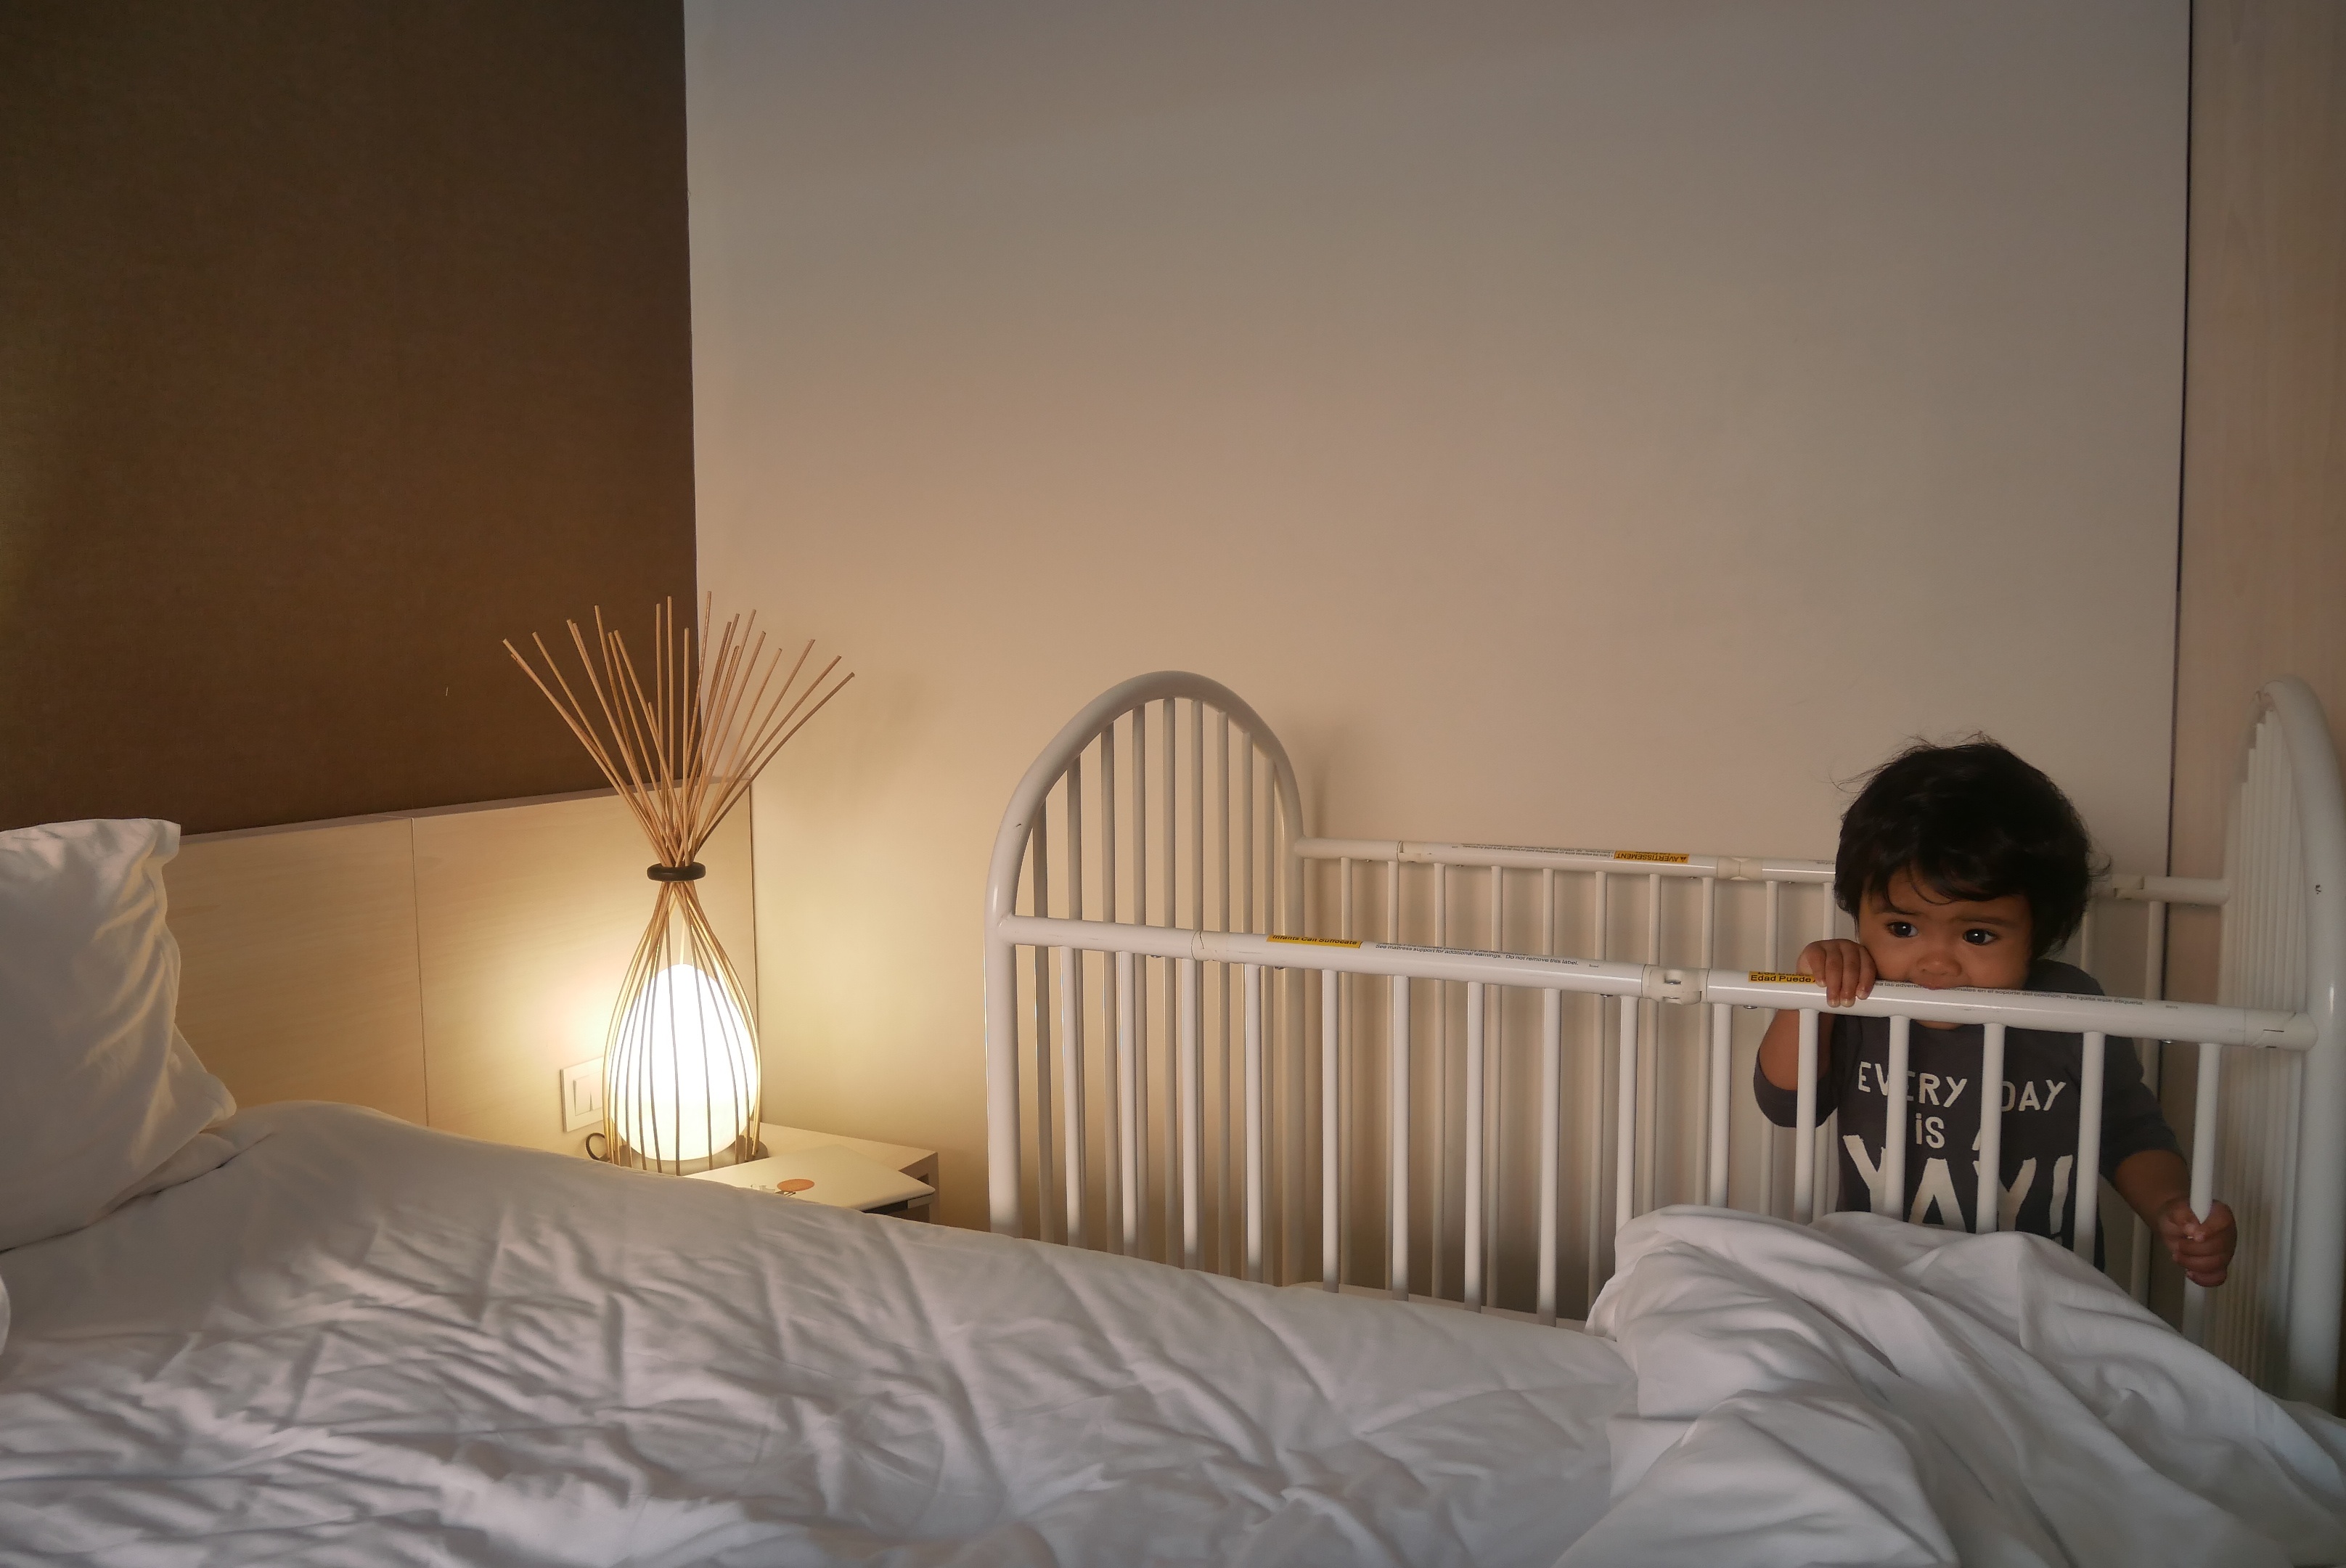
floor, cottage, property, furniture, room, bedroom, apartment, interior design, bed